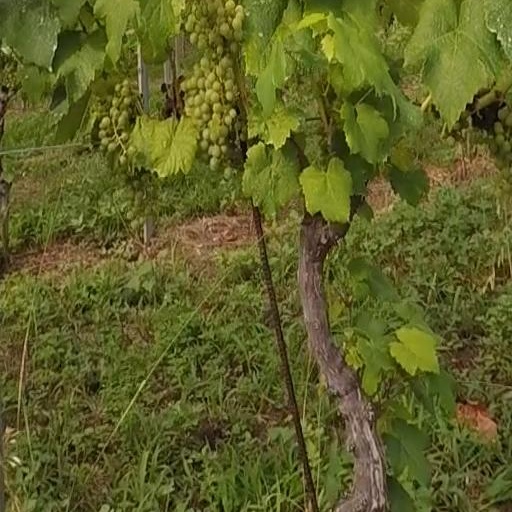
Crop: grape